59th (Staffordshire) Infantry Division

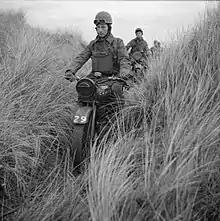
Motorcyclists of the 59th Battalion, Reconnaissance Corps at Ballykinlar, Northern Ireland, 6 December 1941.

In May, Eastwood was selected by Lieutenant-General Alan Brooke for a staff role within the Second BEF and was replaced by Major-General Frederick Witts, who arrived from a General Staff position. As soon as the Battle of France ended, the British Army began implementing lessons learnt from the campaign. This included a decision that the standard division would be based around three brigades, and the abandonment of the motor division concept. This process involved the break up of four second-line territorial divisions to reinforce depleted formations and aid in transforming the Army's five motor divisions, each made up of two brigades, into infantry divisions made up of three brigades. As part of this process, on 23 June, the 66th Infantry Division was disbanded. This freed up the 197th Infantry Brigade and an artillery regiment to be transferred to the 59th (Staffordshire) Motor Division, which became the 59th (Staffordshire) Infantry Division.